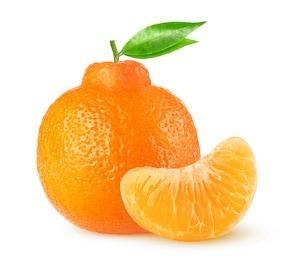
Label: mandarine